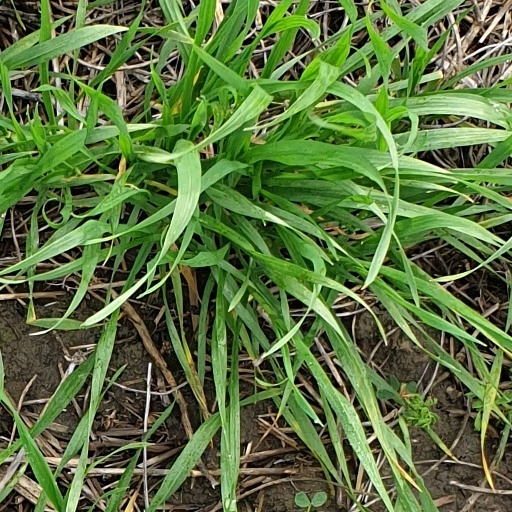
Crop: wheat